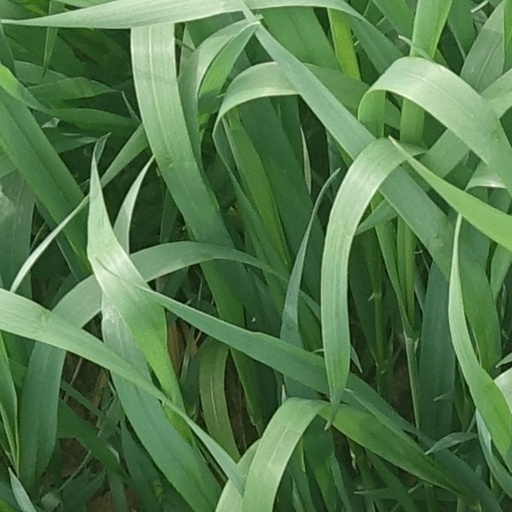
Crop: wheat